A. H. Woods

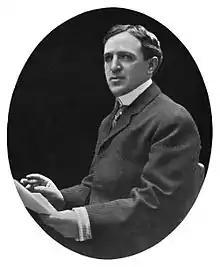
A. H. Woods in 1909

Albert Herman Woods (born Aladore Herman; January 3, 1870 – April 24, 1951) was an American theatrical producer. He produced over 140 plays on Broadway, including some of the most successful shows of the period, sometimes under the name of the production company Al Woods Ltd. Woods built the Eltinge Theatre on Broadway, named for one of his most successful and profitable stars, the female impersonator Julian Eltinge.